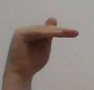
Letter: khaa